Job Nixon

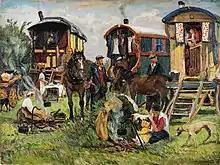
"Gypsy Encampment" (1939, oil on canvas)

He as known for his etchings and drypoints, producing over 75. Many of these depicted places in France or Italy.